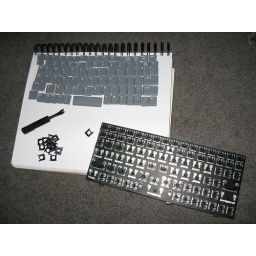
The cats spilled water in the keybaord...too bad it is a laptop.